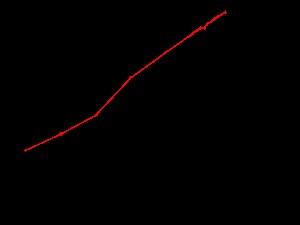
L’Iran, en forme longue la république islamique d'Iran, est un pays d'Asie de l'Ouest, historiquement appelé la Perse. Bordé au nord par la mer Caspienne, au sud-est par le golfe d'Oman et au sud par le golfe Persique, l'Iran partage des frontières avec le Turkménistan au nord-est, l'Afghanistan à l'est, le Pakistan au sud-est, l'Irak à l'ouest et la Turquie, l'Arménie et l'Azerbaïdjan au nord-ouest. Le pays couvre une superficie de 1 648 195 km².
La démographie de l'Iran a été complètement bouleversée au cours du XXᵉ siècle. La population est à environ 76 923 300 en 2010, alors qu’elle était de 10 millions au début du siècle précédent. En 2015, on estime la population à 81,8 millions. Cependant, il apparaît que l’Iran a récemment maîtrisé son très fort taux de fécondité grâce à une régulation des naissances efficace, passant de cinq enfants par femme en âge de procréer à la fin des années 1970 à 1,89 aujourd’hui. Toutefois, la population continue à croître à rythme élevé : en effet, de la faible proportion de personnes âgées — 5 % de la population a 65 ans et plus — résulte un faible taux de mortalité ; la forte proportion de personnes en âge de procréer explique le taux de natalité soutenu. À terme, le vieillissement de la population devrait tendre à faire baisser la natalité, de sorte que la population se stabiliserait au-dessus de 100 millions d’habitants en 2050. Le solde migratoire est faible.